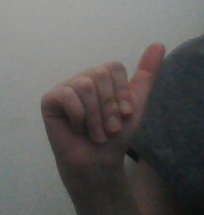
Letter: dhad